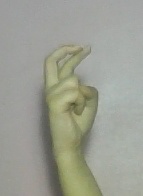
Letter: zay